Topography of Terror

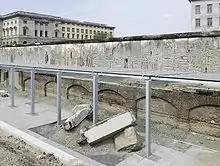
Exhibition trench at the site of the Topography of Terror, 2010

A permanent exhibition about the capital Berlin during the "Third Reich" will be on display in the exhibition trench alongside the excavated segments of cellar wall on Niederkirchnerstraße (formerly Prinz-Albrecht-Straße). It will address National Socialist policy in Berlin and its consequences for the city and its population.